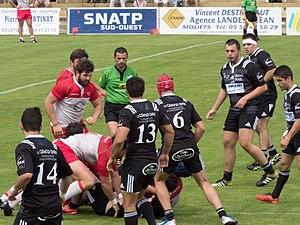
L'Union sportive dacquoise rugby Landes est un club français de rugby à XV. Basé à Dax dans les Landes, il constitue la section masculine professionnelle de rugby à XV du club omnisports.
La saison 2016-2017 de l'Union sportive dacquoise est la treizième saison du club landais en seconde division du championnat de France, la huitième consécutive depuis son retour au sein de l'antichambre de l'élite du rugby à XV français.